Fredrik Ording

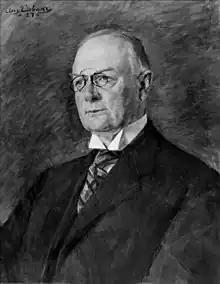
Fredrik Ording

Fredrik Christian Wildhagen Ording (6 April 1870 – 2 February 1929) was a Norwegian educator, writer and politician for the Conservative Party.